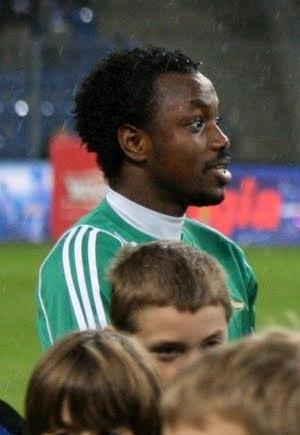
Abdou Razack Traoré, né le 28 décembre 1988 à Abidjan en Côte d'Ivoire, est un footballeur international burkinabé. Il occupe actuellement le poste d'ailier au Sivasspor.